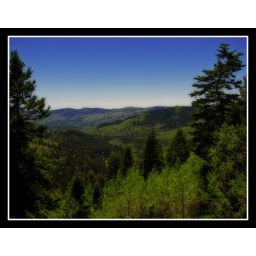
Looking down the canyon from the top of the mountain - Strawberry River Road in Strawberry, Utah.